Ahiru no Sora

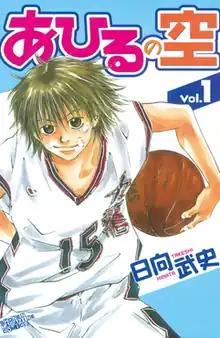
Cover of the first volume, featuring Sora Kurumatani

is a Japanese basketball-themed manga series written and illustrated by Takeshi Hinata. It has been serialized in Kodansha's manga magazine "Weekly Shōnen Magazine" since December 2003, with its chapters collected in 51 volumes as of June 2019. A 50-episode anime television series adaptation produced by Diomedéa was broadcast from October 2019 to September 2020.